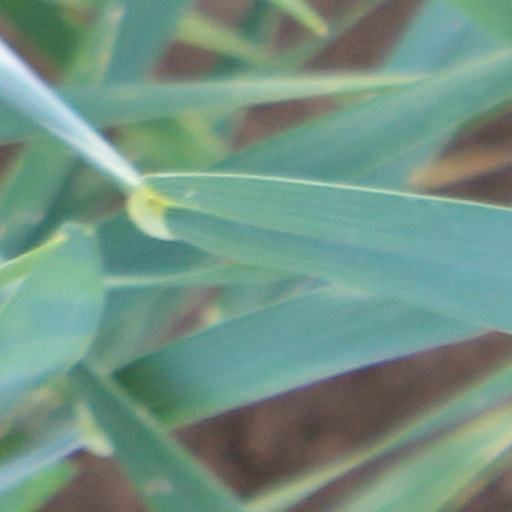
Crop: wheat